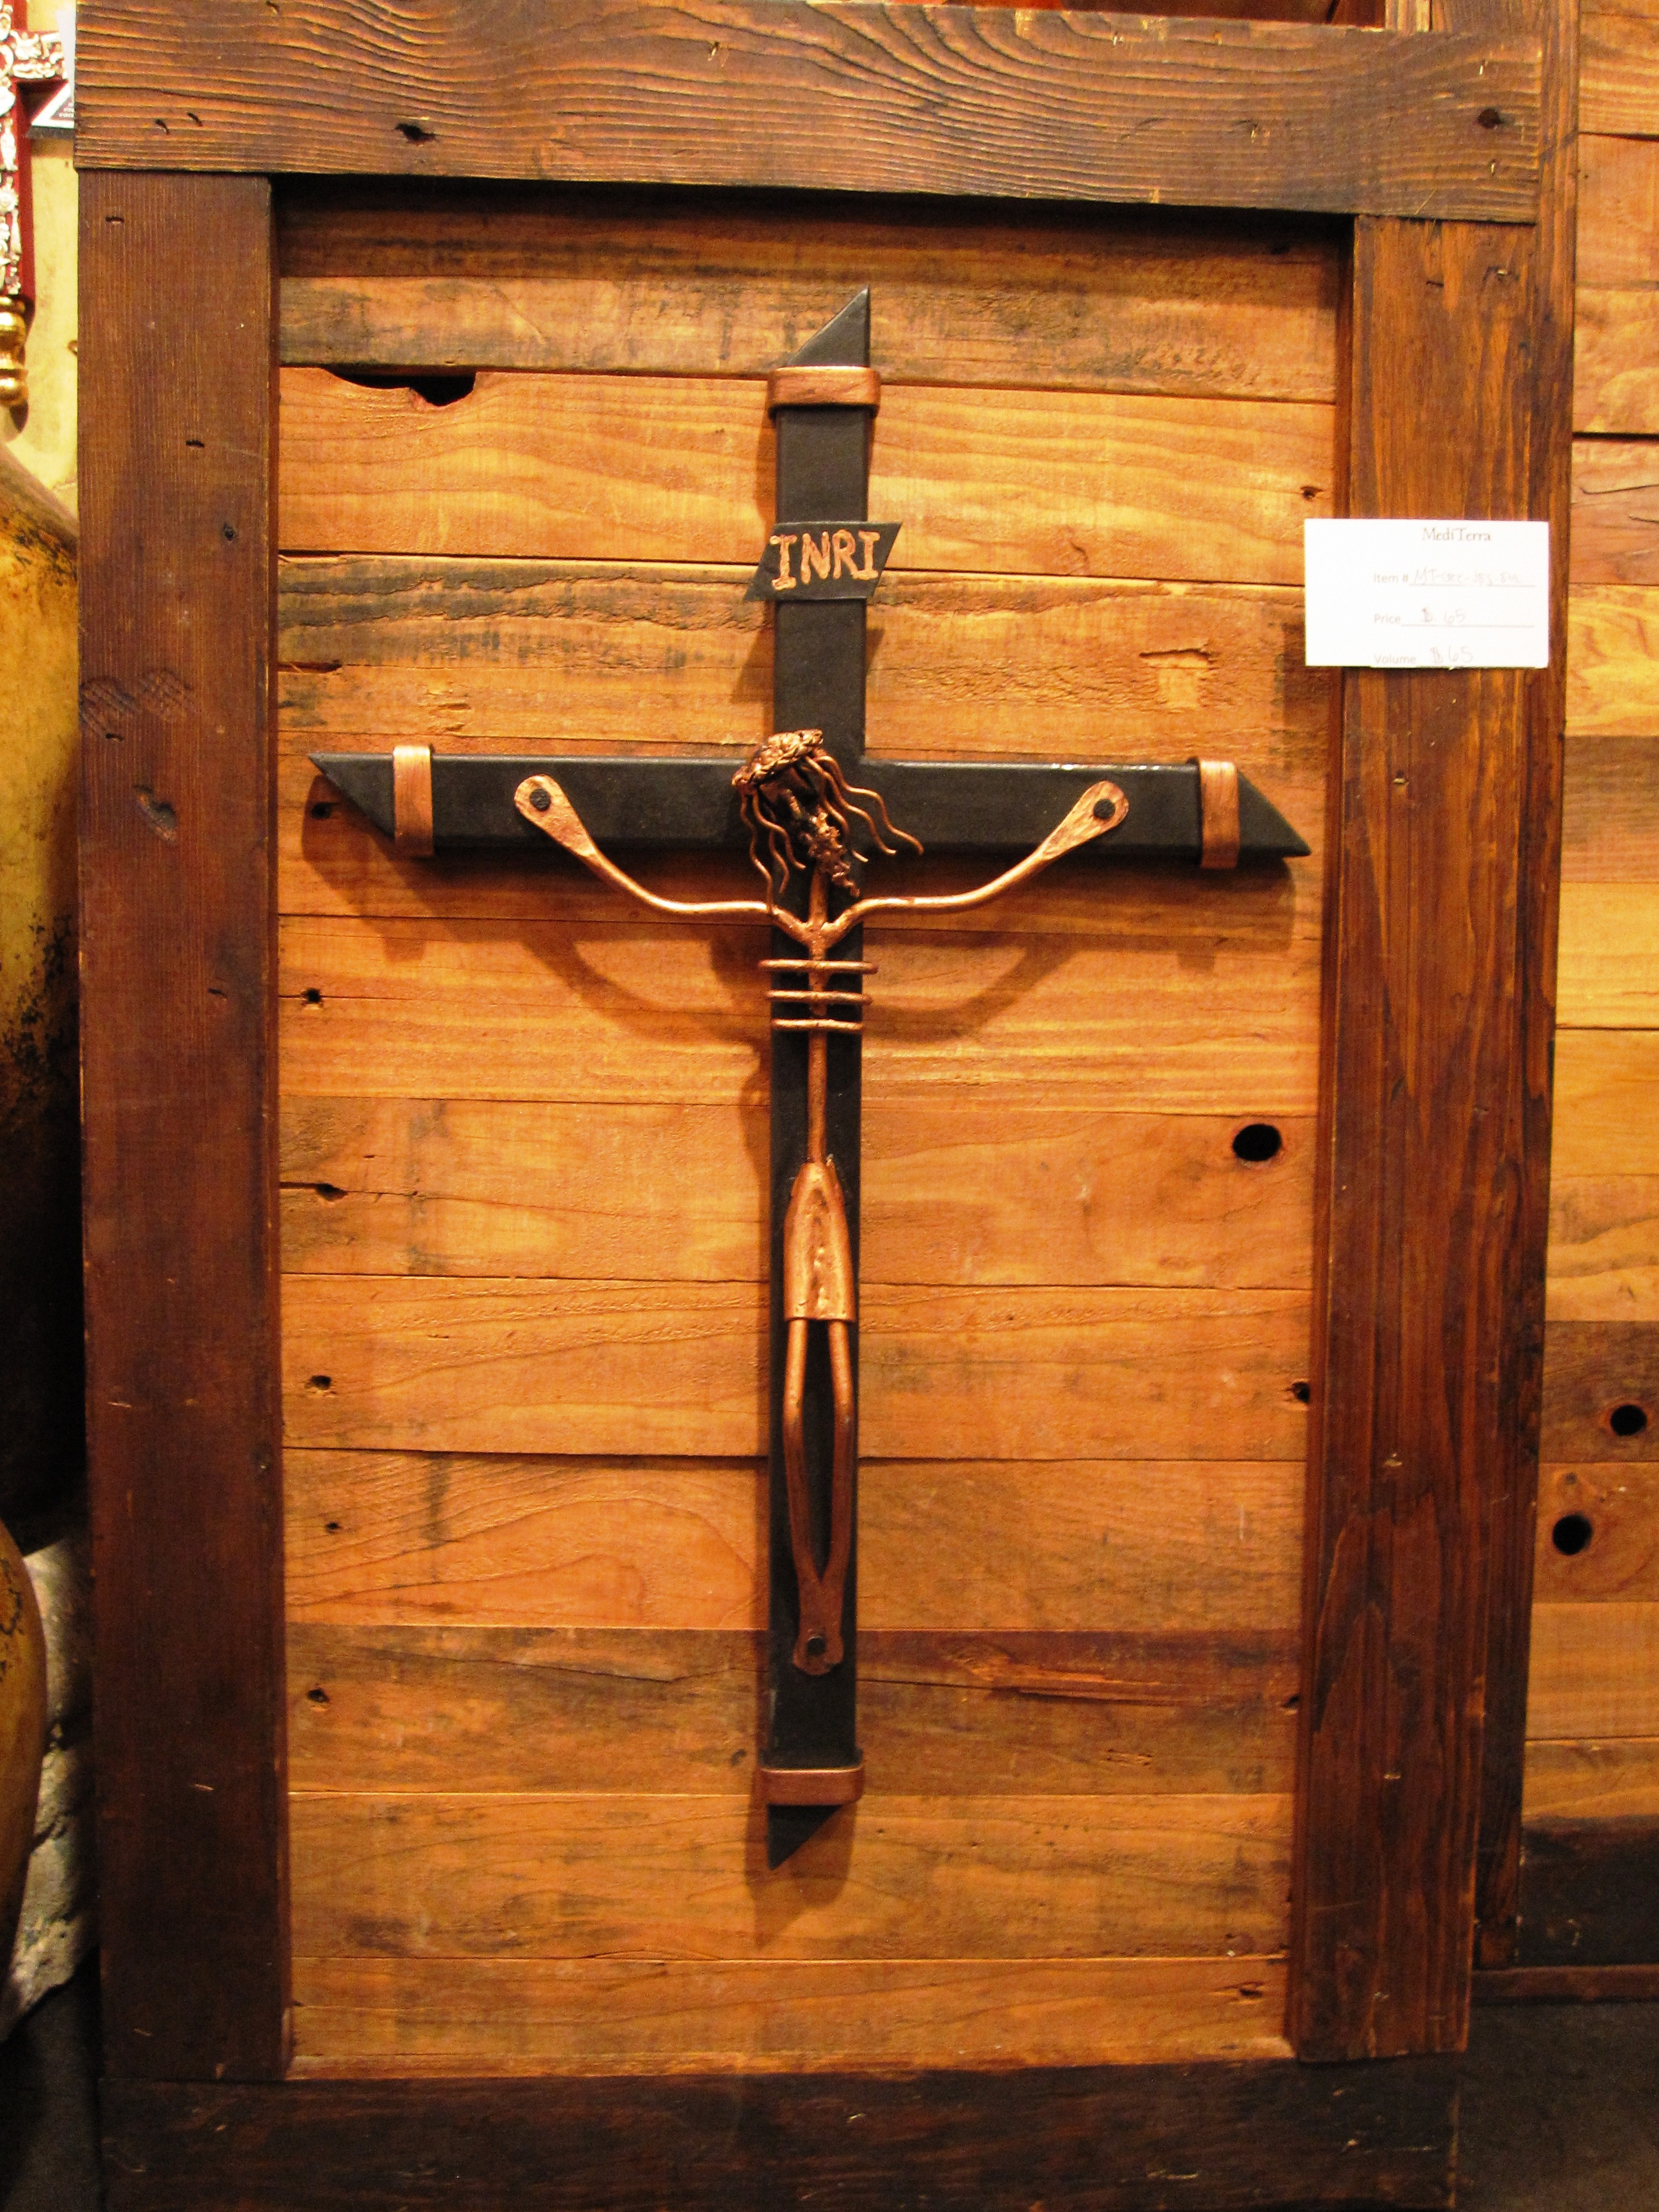
wood, antique, symbol, religion, cross, furniture, door, catholic, art, carving, crucifix, man made object